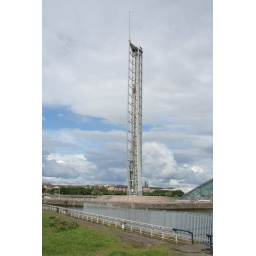
Tallest tower in the worl capable of rotating 360 degrees from base top